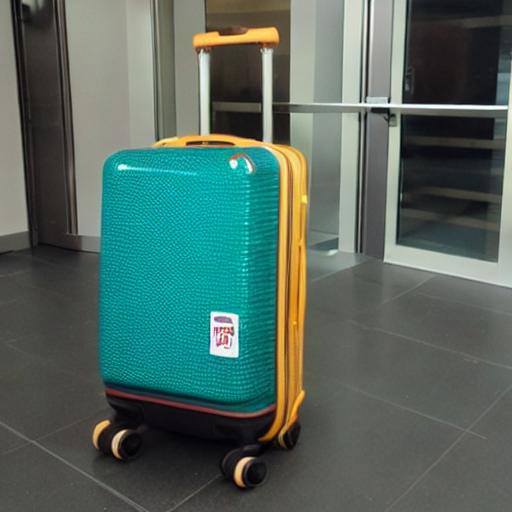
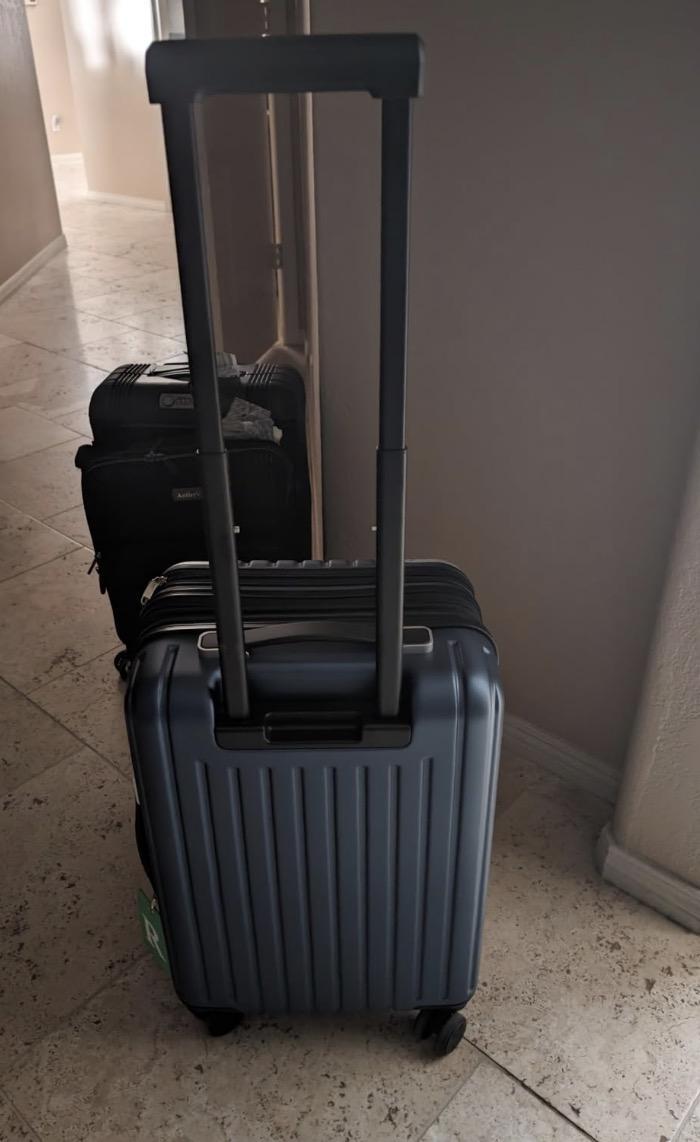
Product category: items_tea
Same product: no